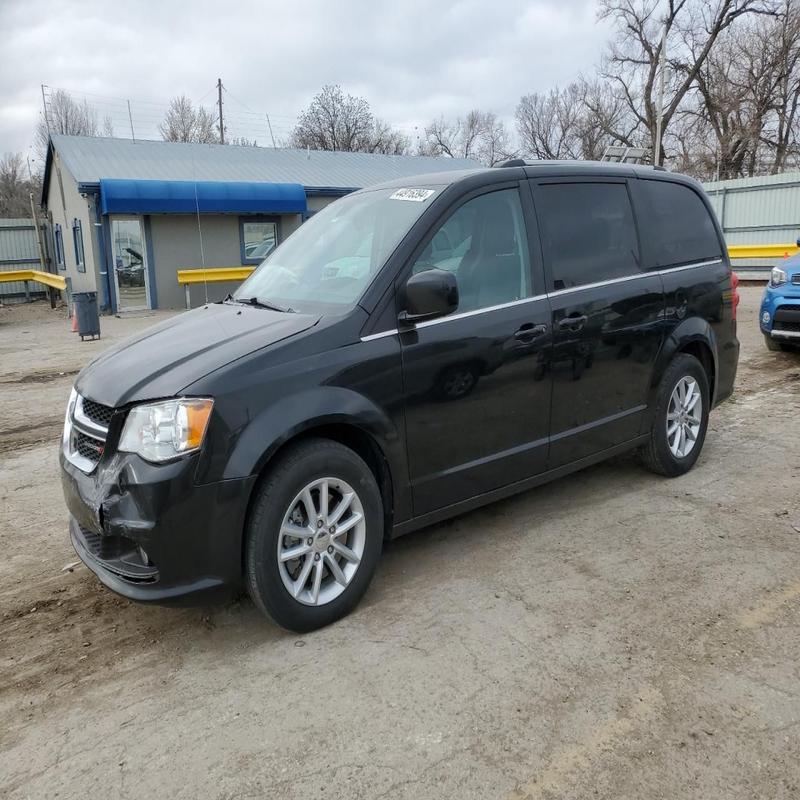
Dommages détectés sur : pare-choc avant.
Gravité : mineur